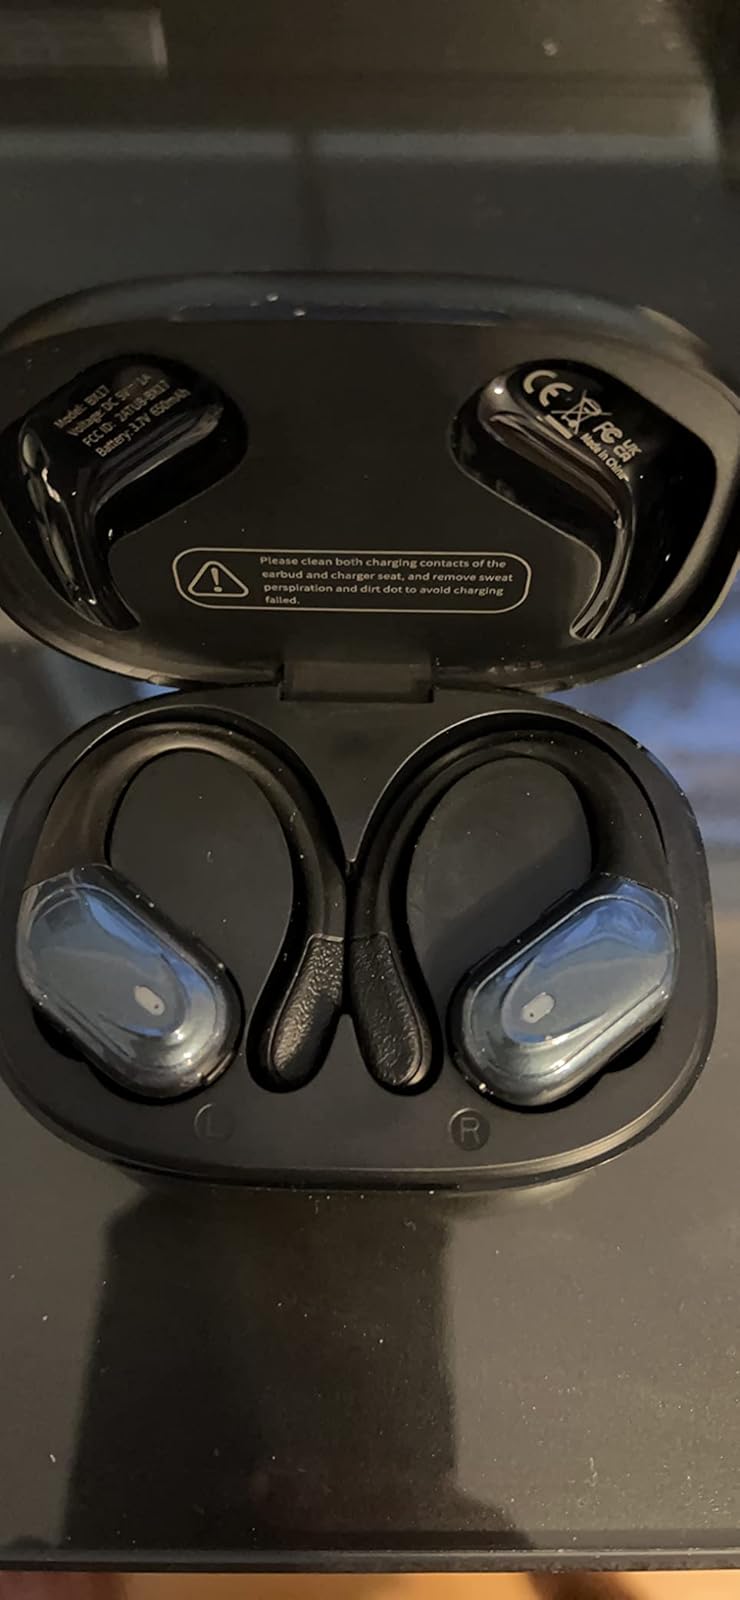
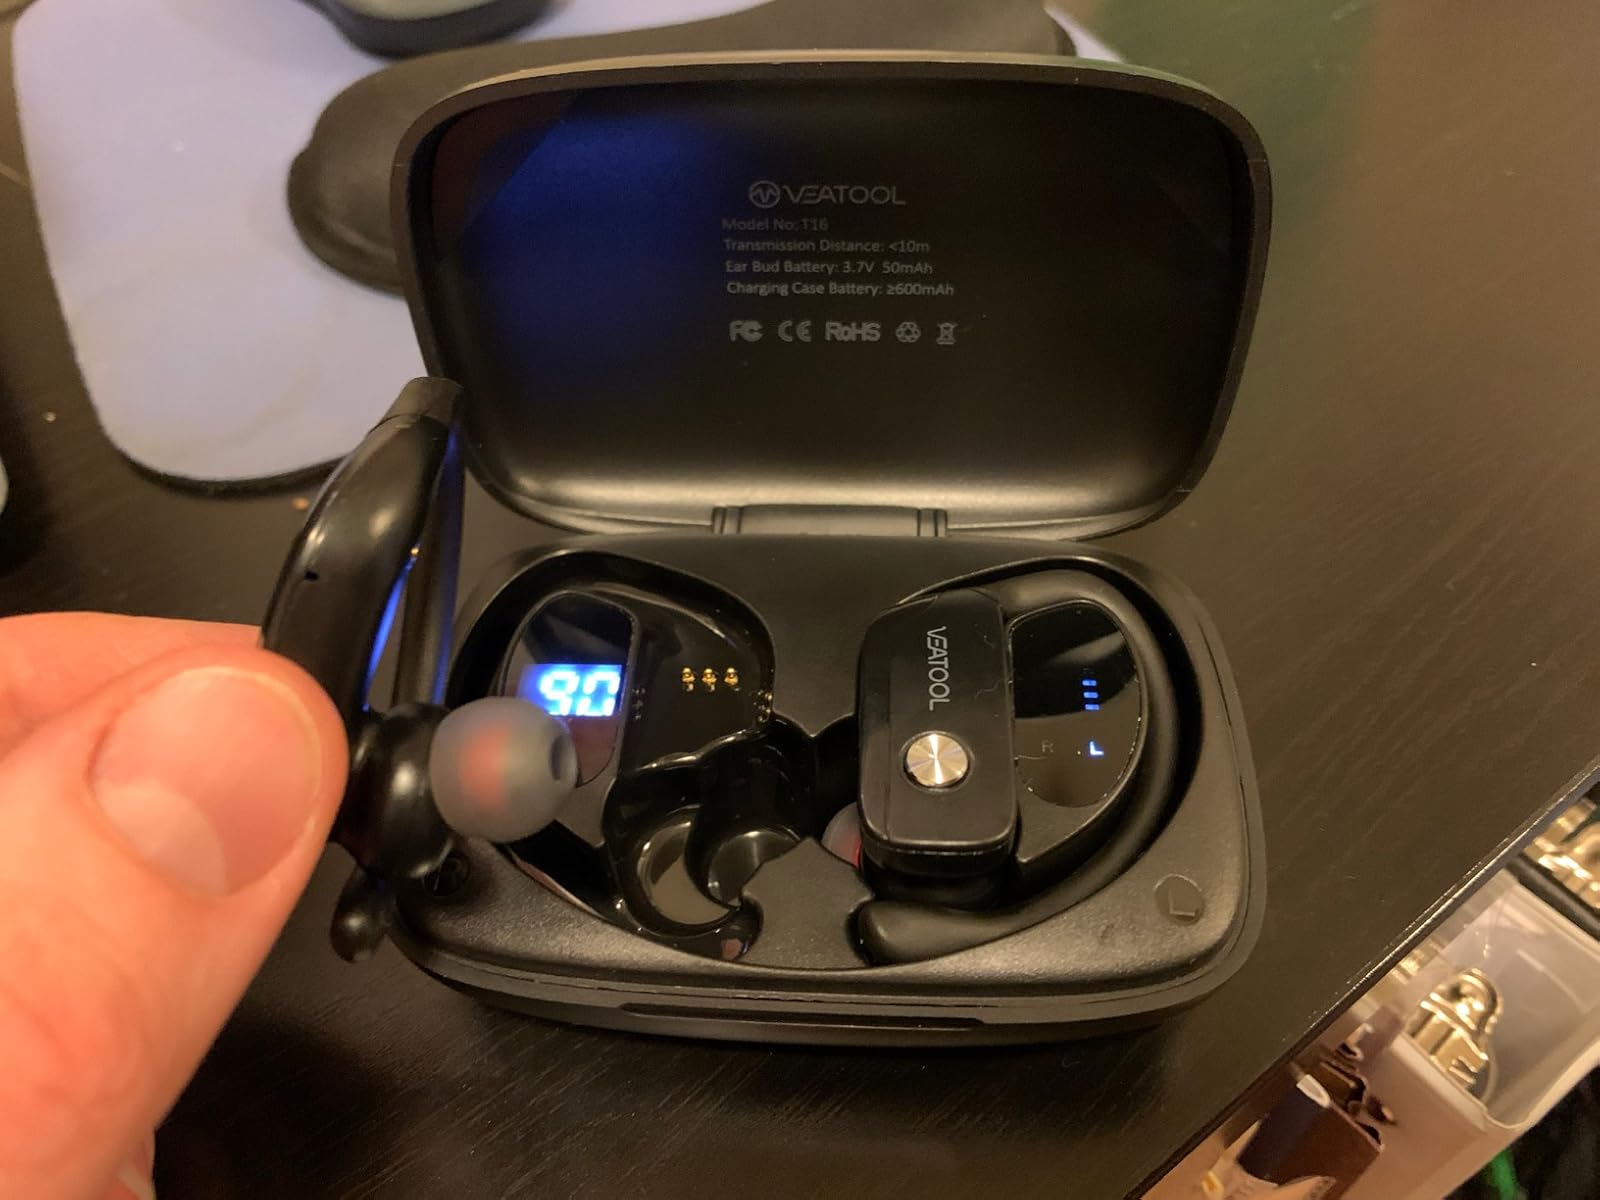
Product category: earbuds
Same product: no